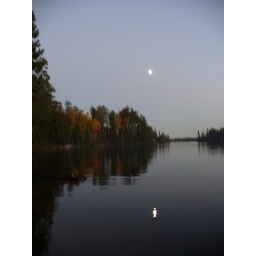
P1030281 the moon man in bear head lake